William L. Hart

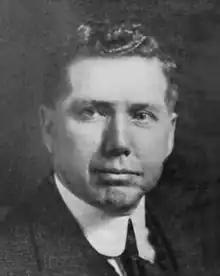
William L. Hart in 1921

William Lincoln Hart (February 5, 1867 – April 29, 1962) was a lawyer in the U.S. State of Ohio who served as a justice of the Supreme Court of Ohio. He taught law at university, and was president of the Ohio State Bar Association.